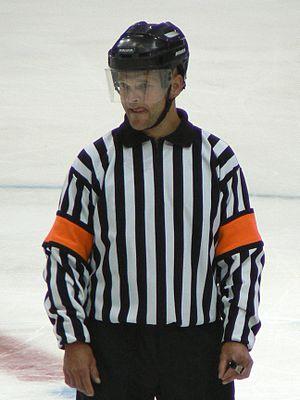
Un arbitre sportif est une personne chargée de la direction du déroulement d'une épreuve sportive et du respect des règlements établis par les instances organisatrices. Elle se doit d'être impartiale et est investie d'une autorité par sa fédération de rattachement.